Bhangra (music)

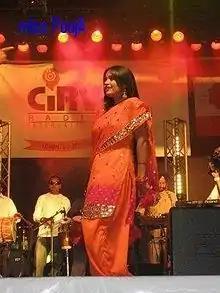
Miss Pooja, famous for her numerous album releases

Punjabi immigrants have encouraged the growth of Punjabi folk music in the Western hemisphere rather than bhangra music. The bhangra industry has grown in North America much less than in the United Kingdom.